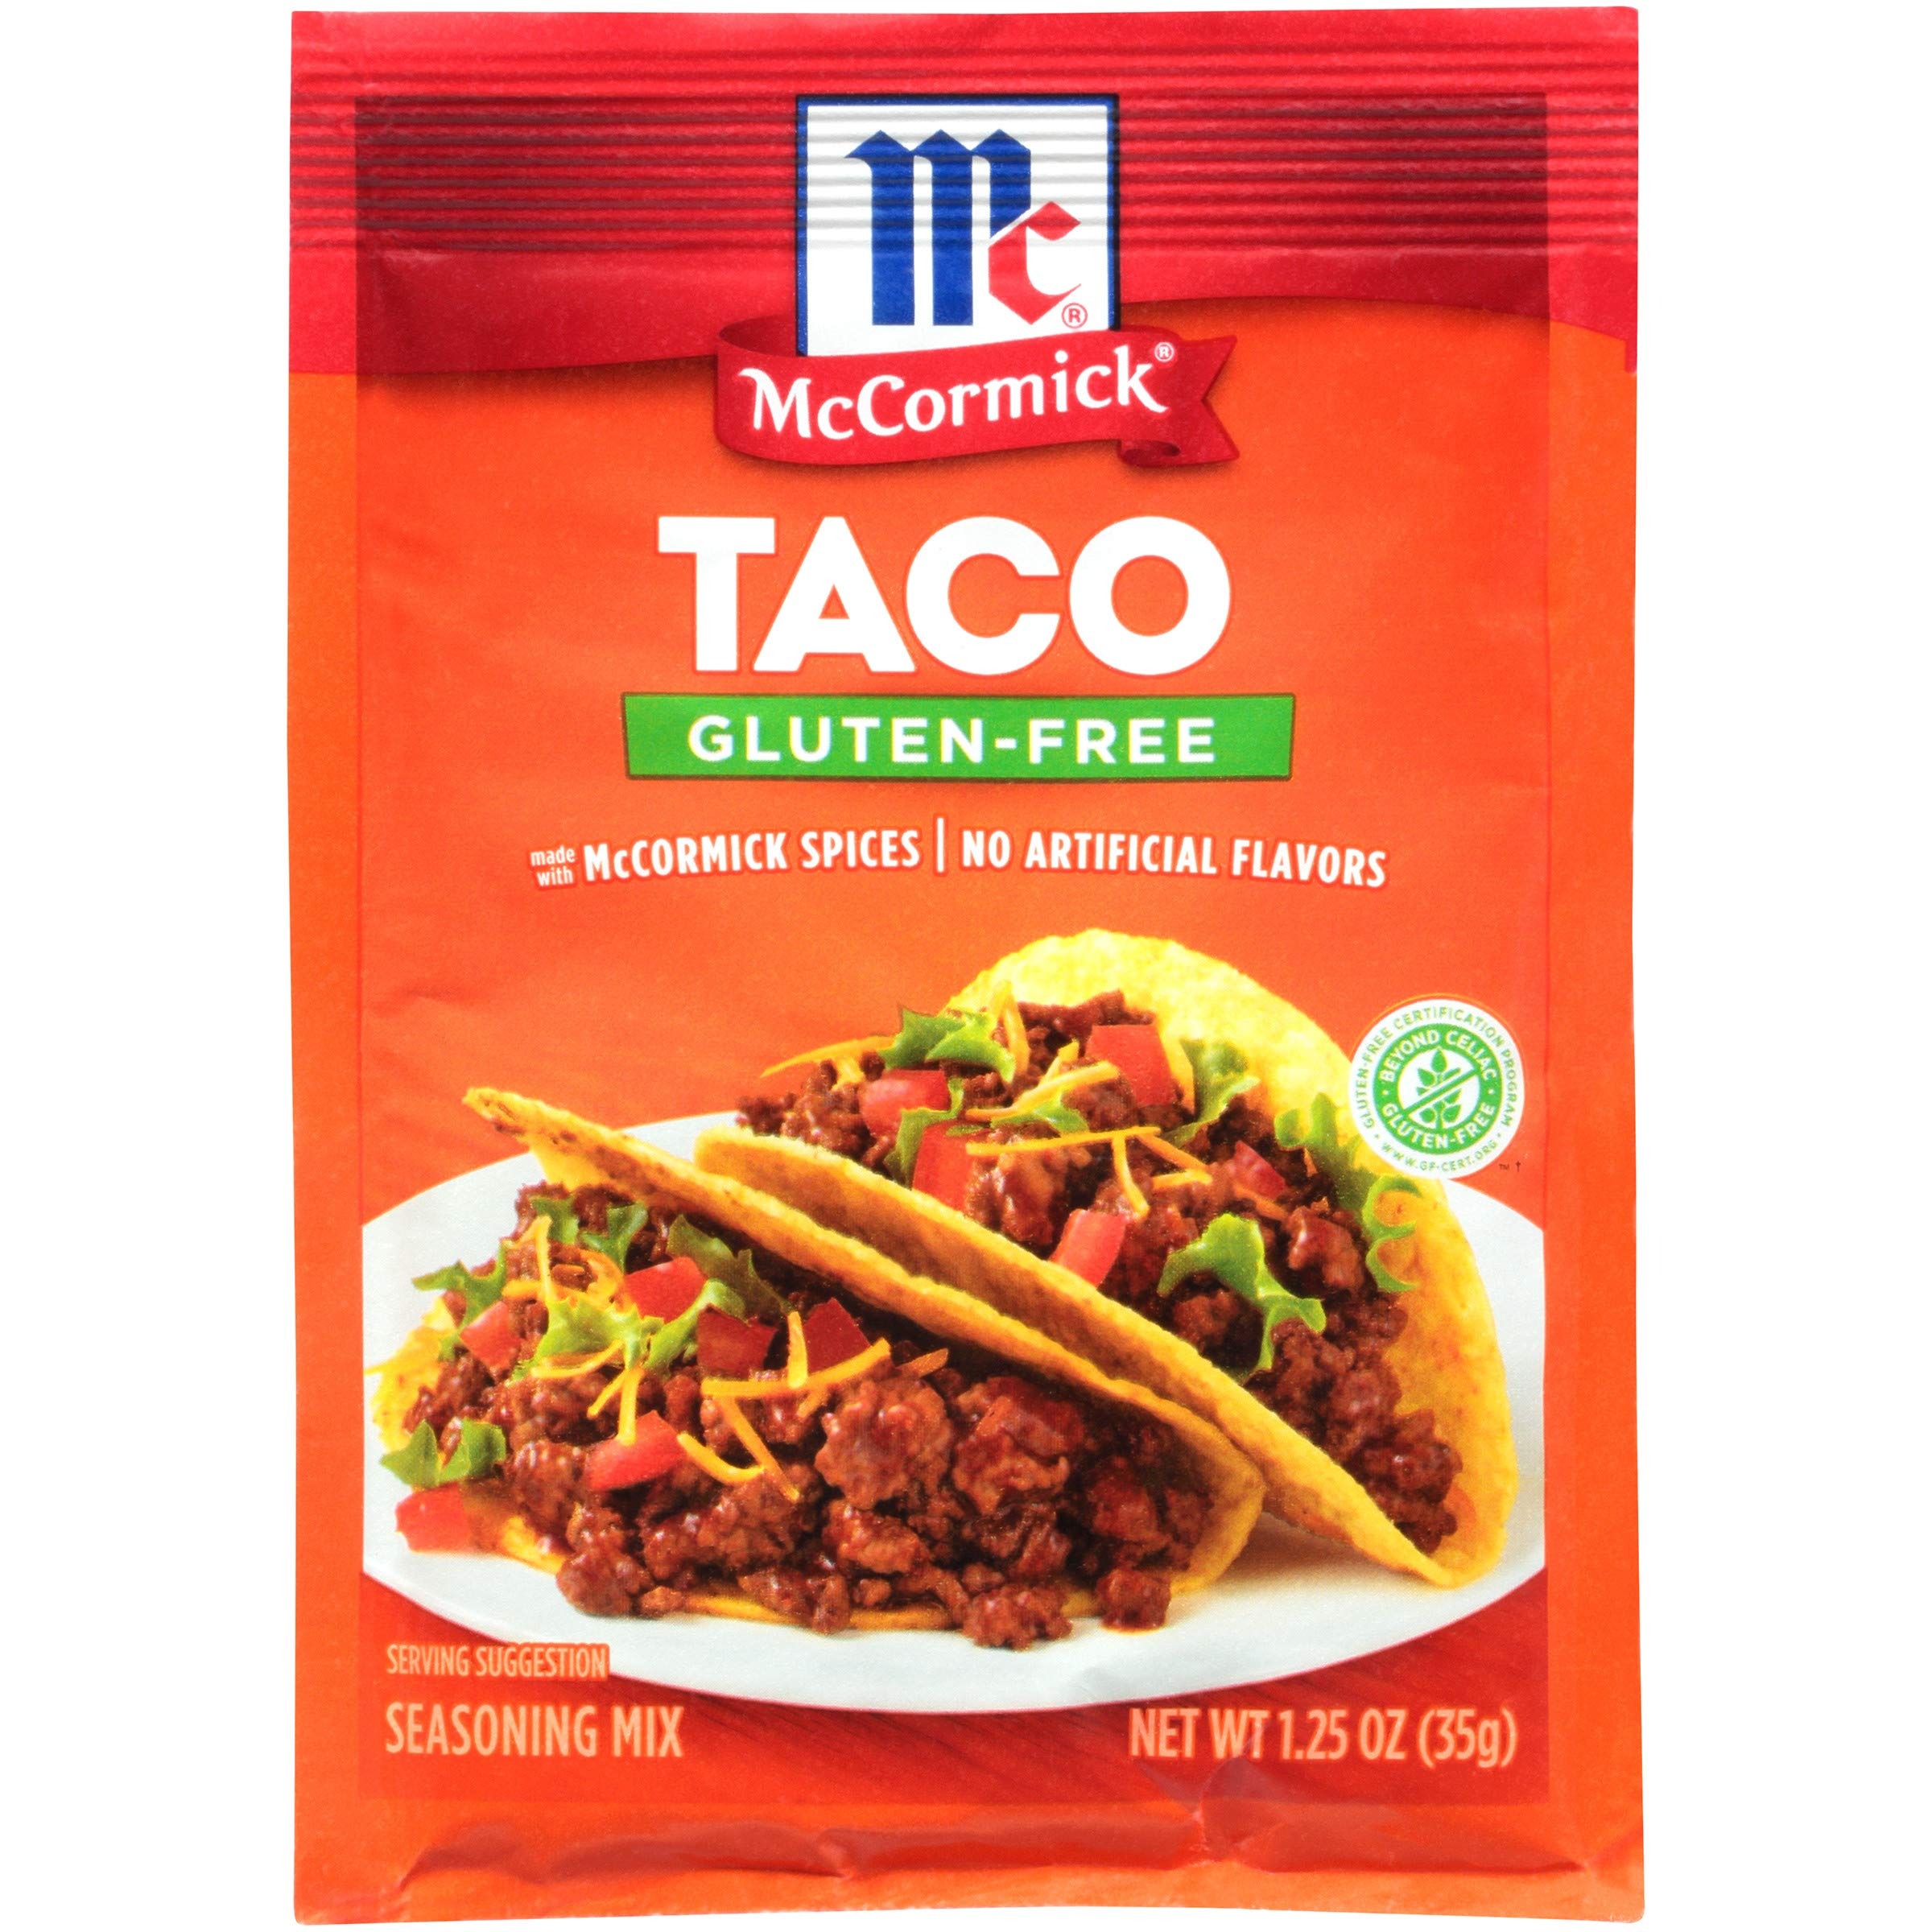
Item Name: McCormick Gluten Free Taco Seasoning Mix, 1.25 oz
Bullet Point 1: Experience the bold flavors of Chili Pepper, Paprika and Oregano with McCormick Gluten-Free Taco Seasoning Mix
Bullet Point 2: No MSG Added, no artificial flavors
Bullet Point 3: Gluten-free
Bullet Point 4: Add one packet of taco seasoning mix to 1 lb of meat like beef or turkey
Bullet Point 5: DID YOU KNOW? McCormick Gluten-Free Taco Seasoning Mix is Certified by the National Foundation for Celiac Awareness to be Gluten-Free
Value: 1.25
Unit: Ounce

Price: 1.53